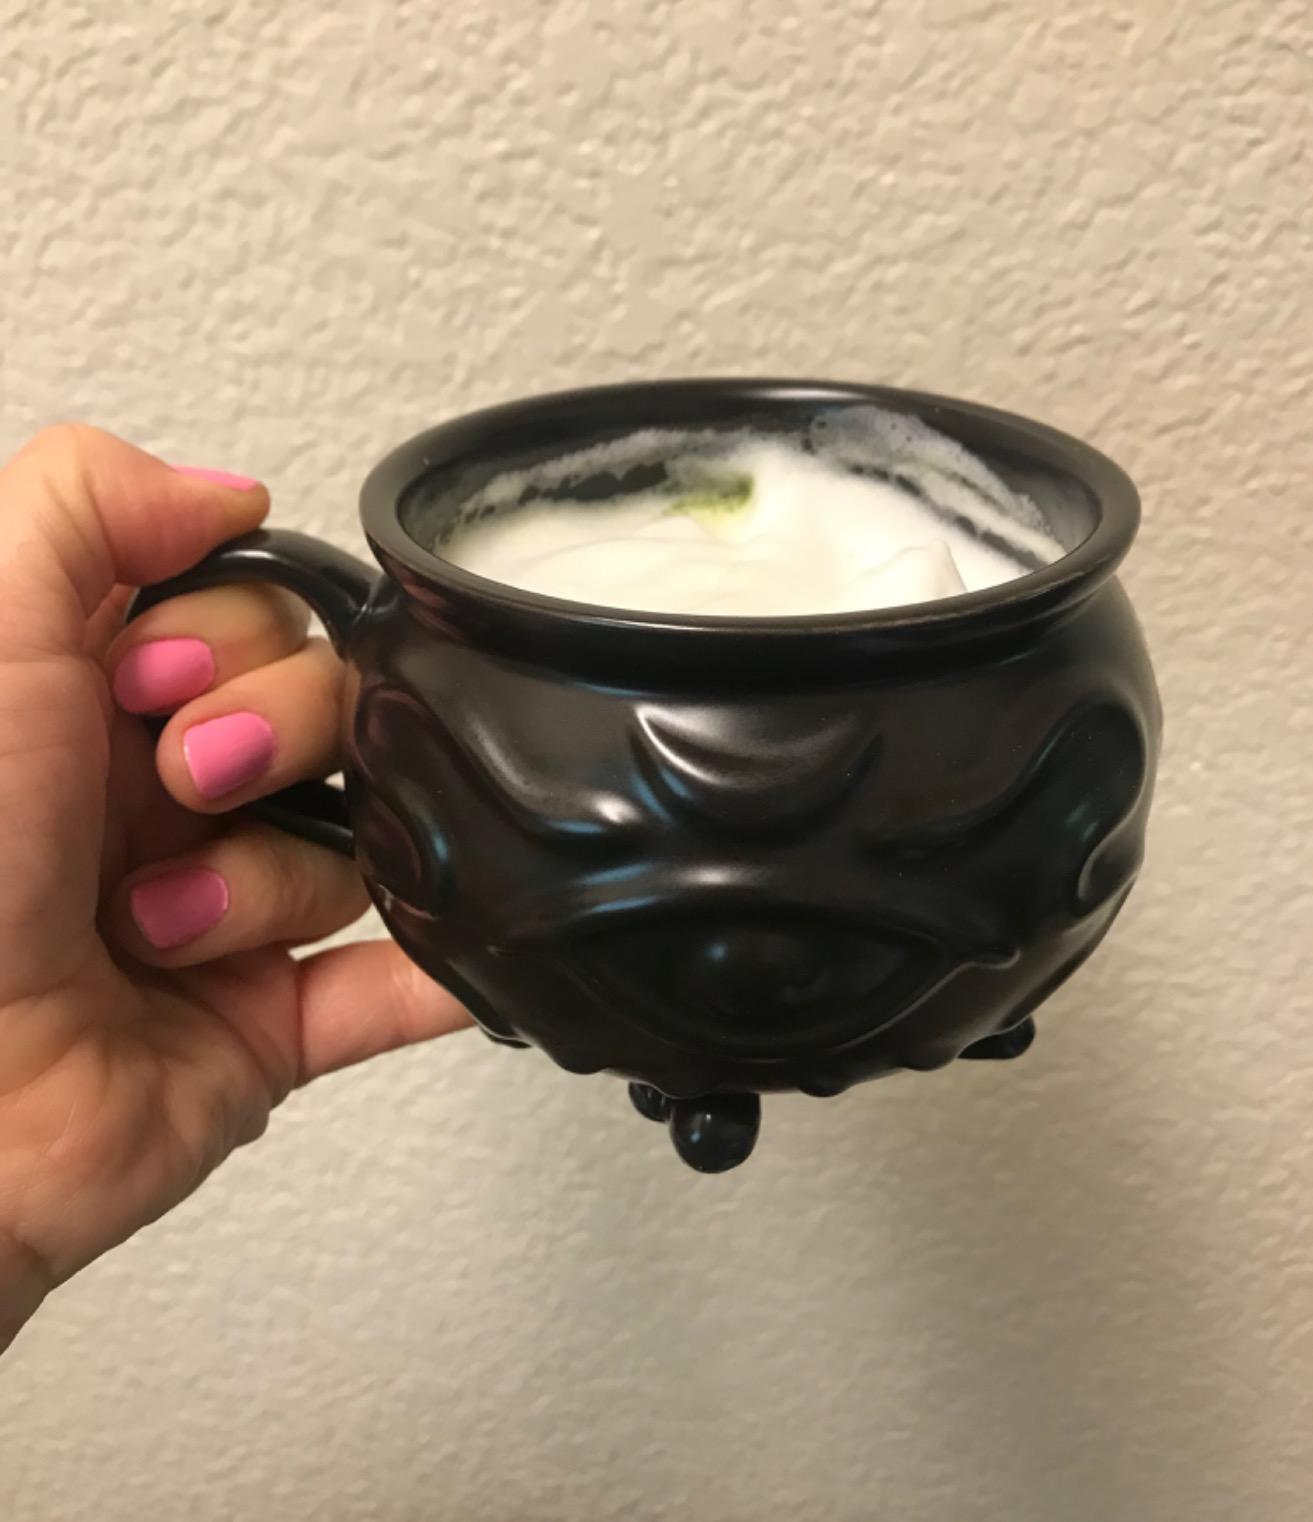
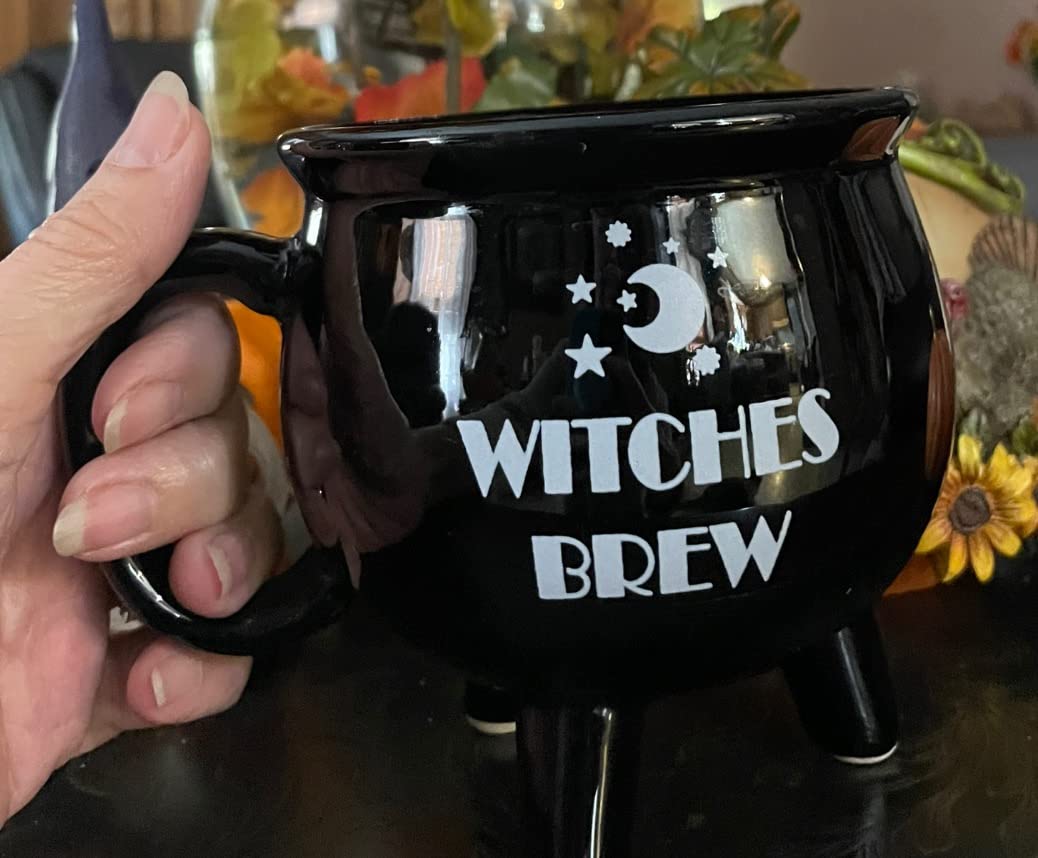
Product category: items_mug
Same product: no